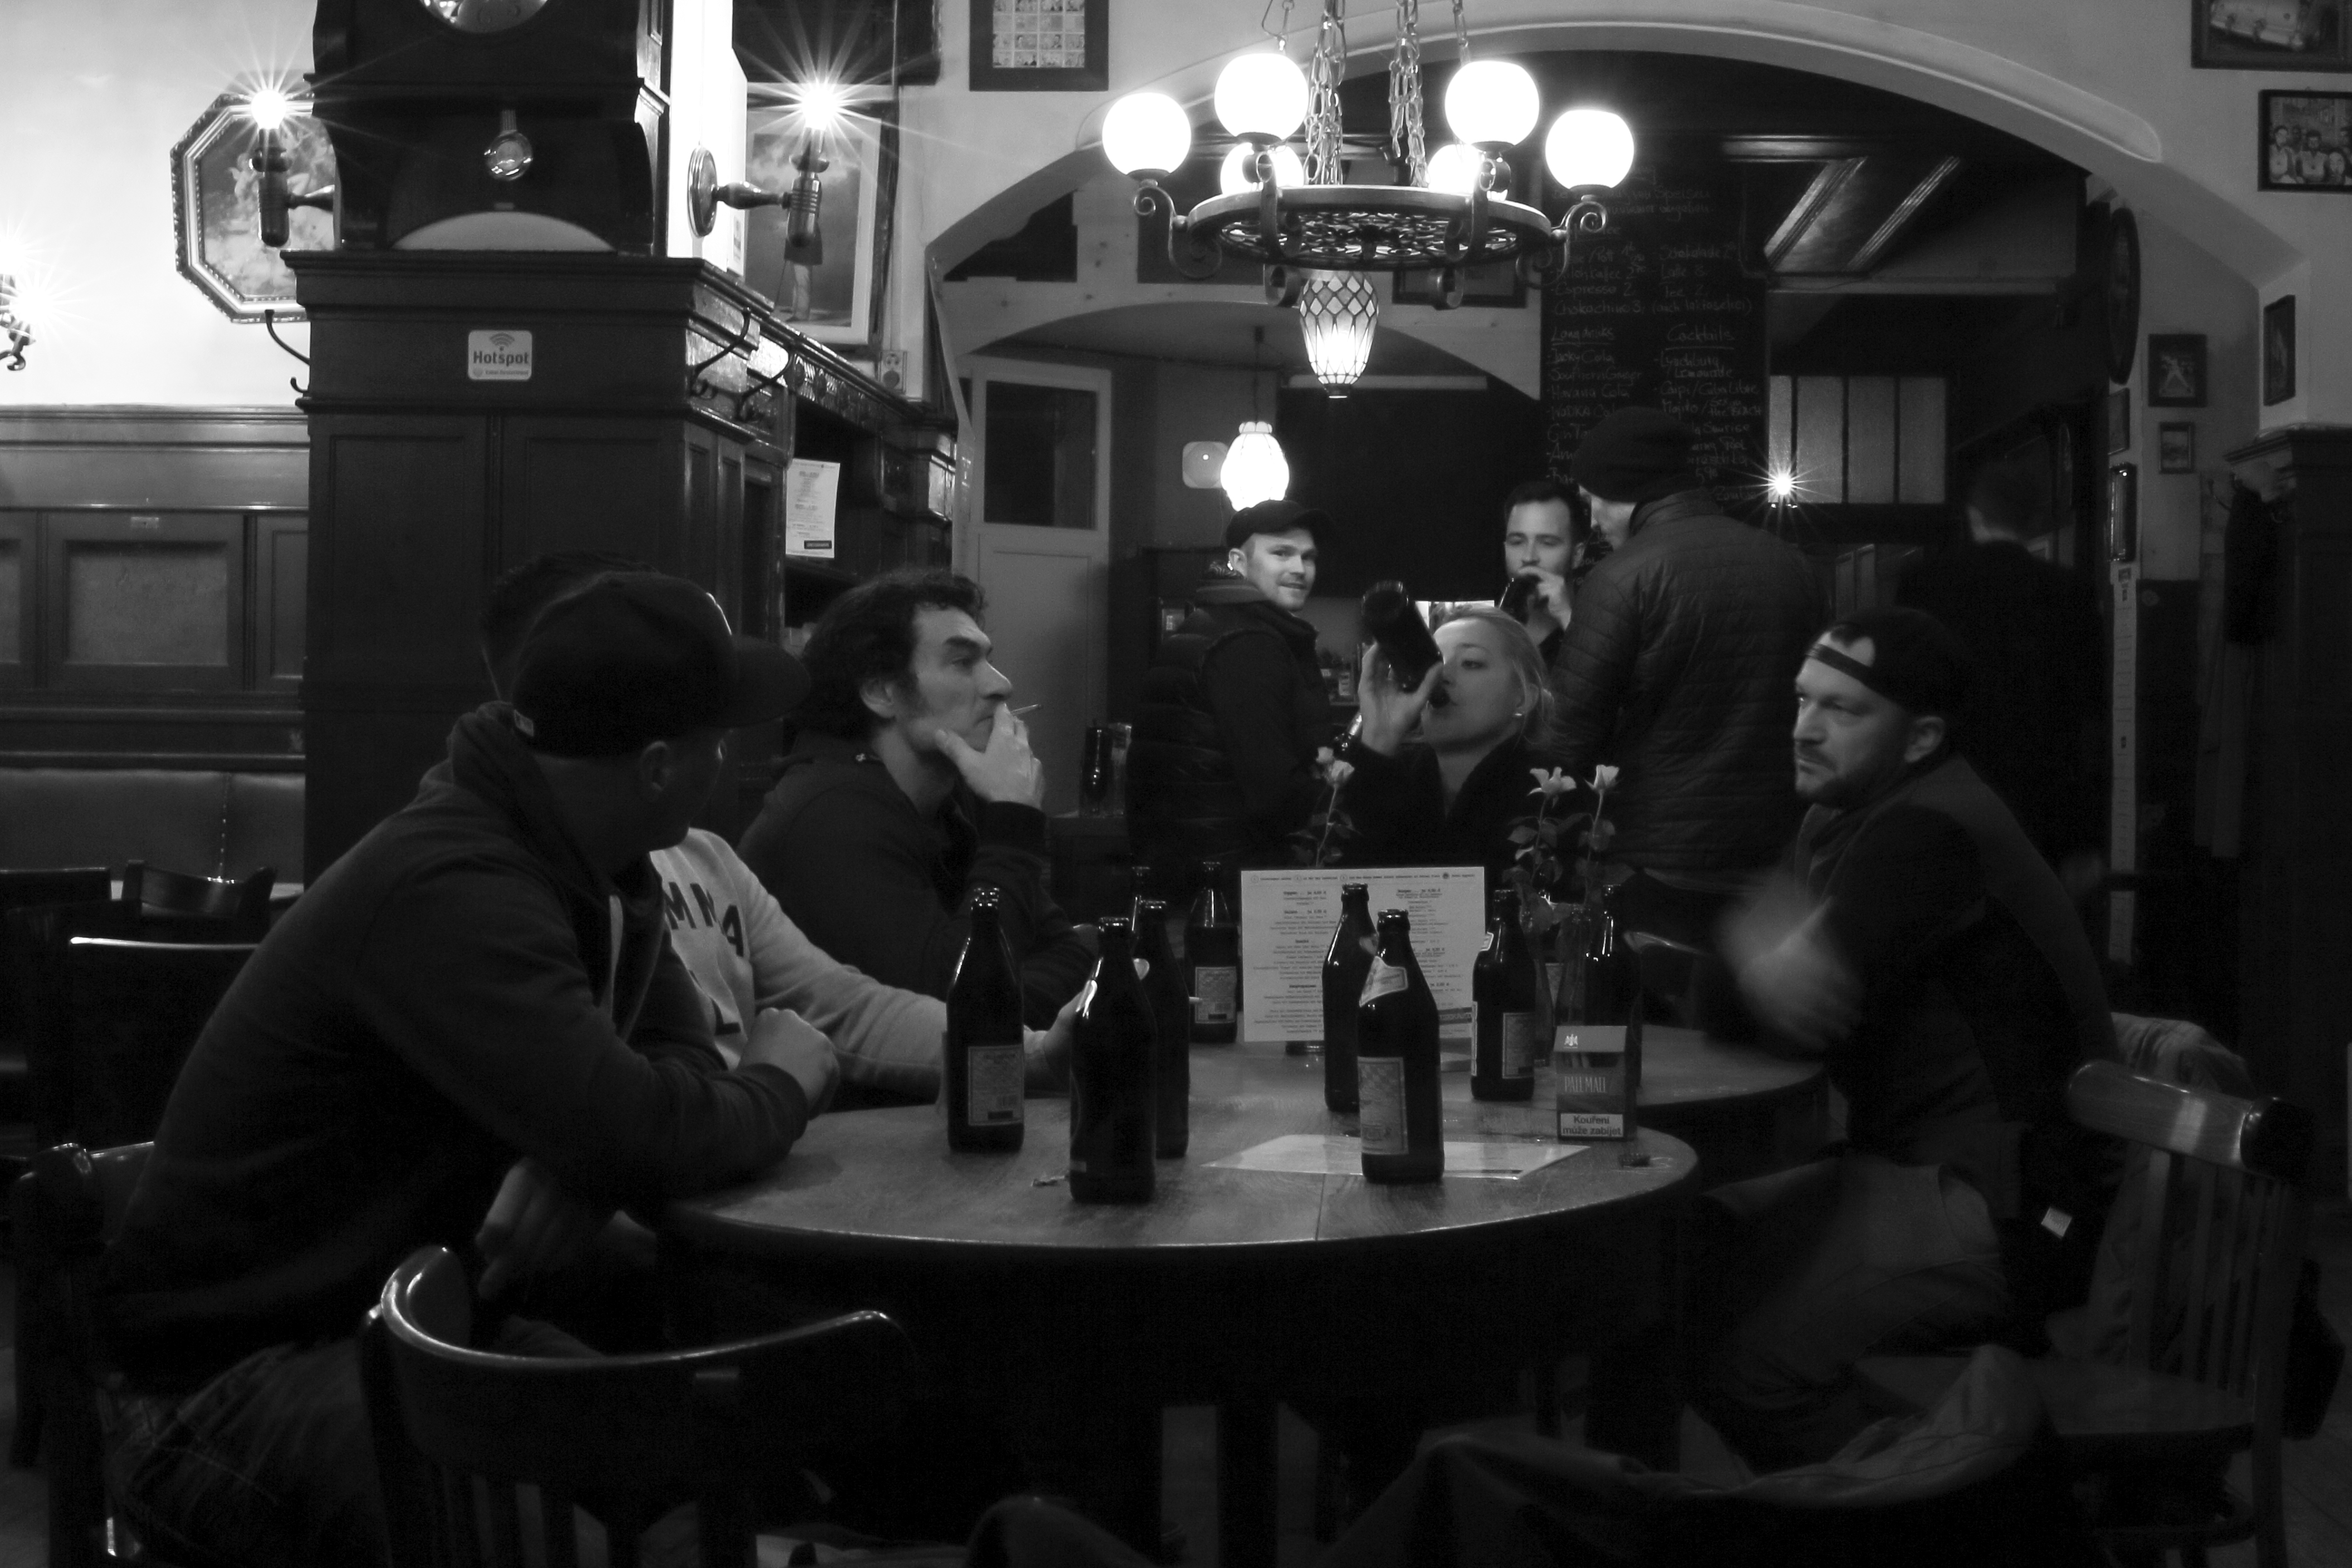
person, black and white, people, street, night, town, city, urban, bar, europe, drink, black, monochrome, beer, streetphotography, bw, blackandwhite, blackwhite, candid, moments, stadt, europa, germany, deutschland, alemania, allemagne, leipzig, strasse, sw, schwarzweiss, deutsch, schwarzweis, german, streetscene, snap, moment, sachsen, saxonia, germania, einfarbig, leute, strasenszene, strassenszene, mensch, menschen, persons, personen, strassenfotografie, stdtisch, strase, unposed, ungestellt, pub, bier, kneipe, nighthawk, nighthawks, regulars, gste, monochrome photography